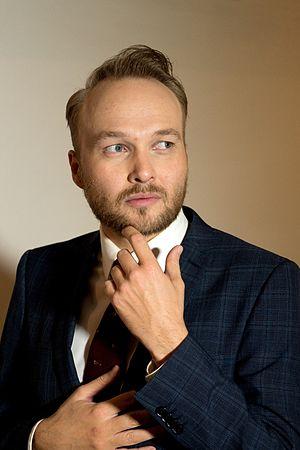
Arjen Hendrik Lubach, né le 22 octobre 1979 à Groningue, est un humoriste, écrivain et animateur de télévision néerlandais. Il est principalement connu en tant que présentateur de l'émission d'actualité satirique Zondag met Lubach sur NPO 3, diffusée chaque dimanche soir.